Ponytail

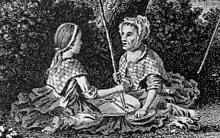
Detail from an 18th-century engraving showing a girl (left) with a ponytail

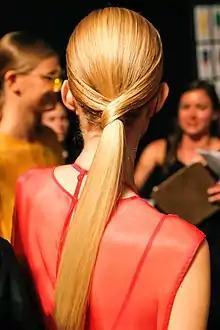
A blonde fashion model with a ponytail

A ponytail is a hairstyle in which some, most, or all of the hair on the head is pulled away from the face, gathered and secured at the back of the head with a hair tie, clip, or other similar accessory and allowed to hang freely from that point. It gets its name from its resemblance to the tail of a pony.